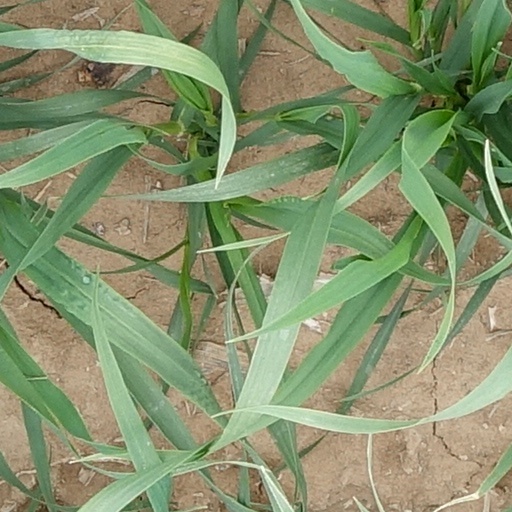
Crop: wheat